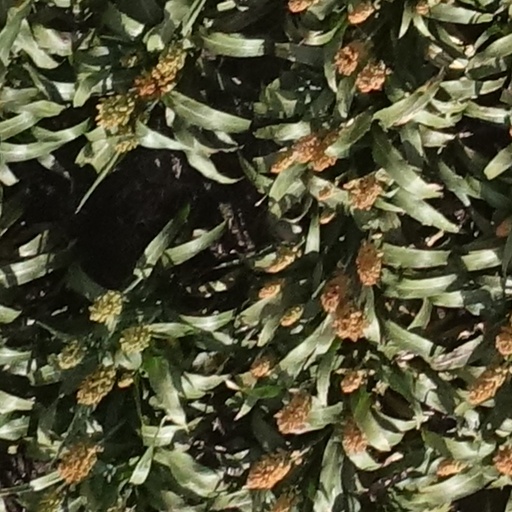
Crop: sorghum